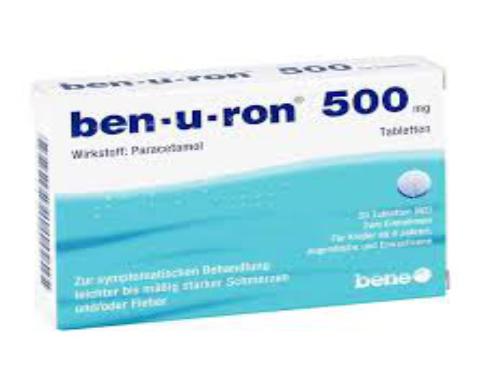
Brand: benuron
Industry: Medical